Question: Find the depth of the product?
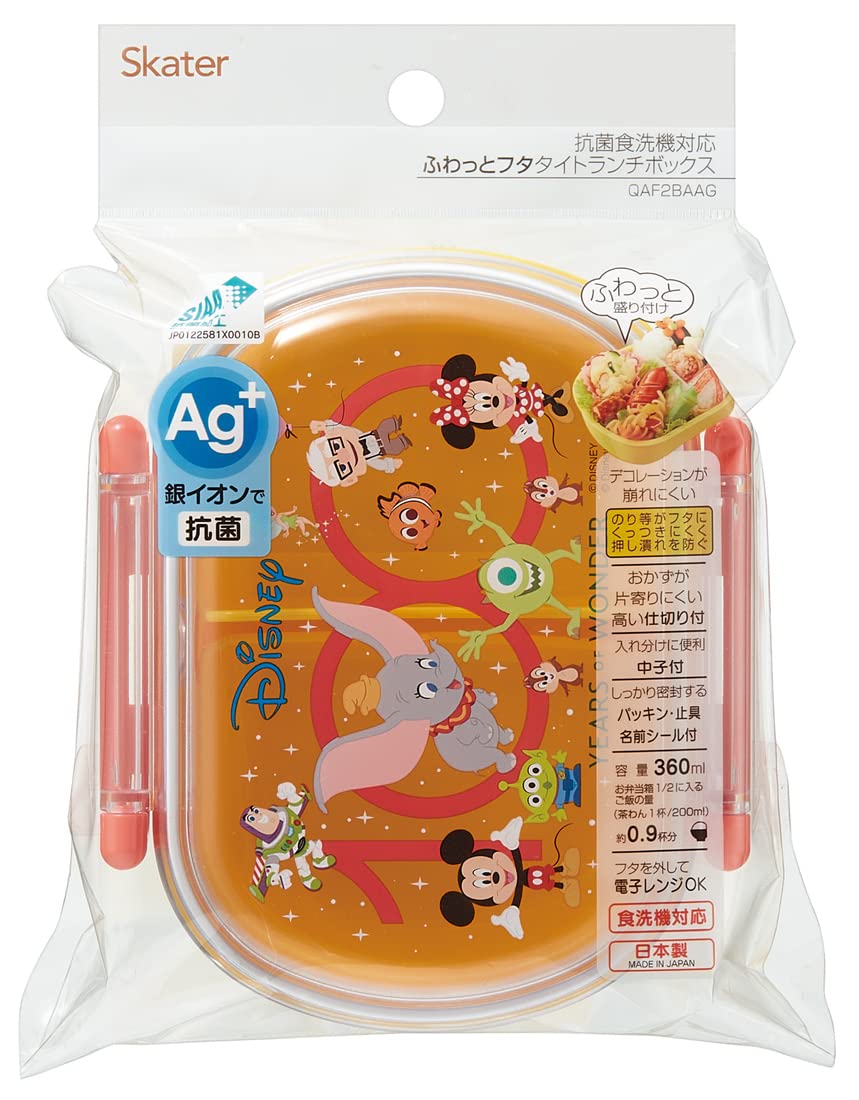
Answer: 13.0 centimetre